1963 demonstrations in Iran

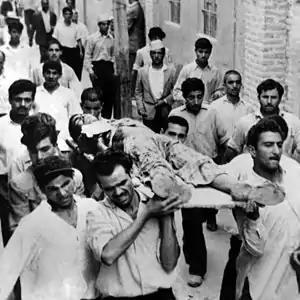
Protesters carrying the body of one of the victims

On the afternoon of June 3, 1963, "Ashoura", Khomeini delivered a speech at the Feyziyeh School in which he drew parallels between the Umayyad Caliph Yazid I and the Shah. He denounced the Shah as a "wretched, miserable man", and warned him that if he did not change his ways the day would come when the people would offer up thanks for his departure from the country. In Tehran, a Muharram march of Khomeini supporters estimated at 100,000 marched past the Shah's palace, chanting "Death to the Dictator, death to the dictator! God save you, Khomeini! Death to the bloodthirsty enemy!"